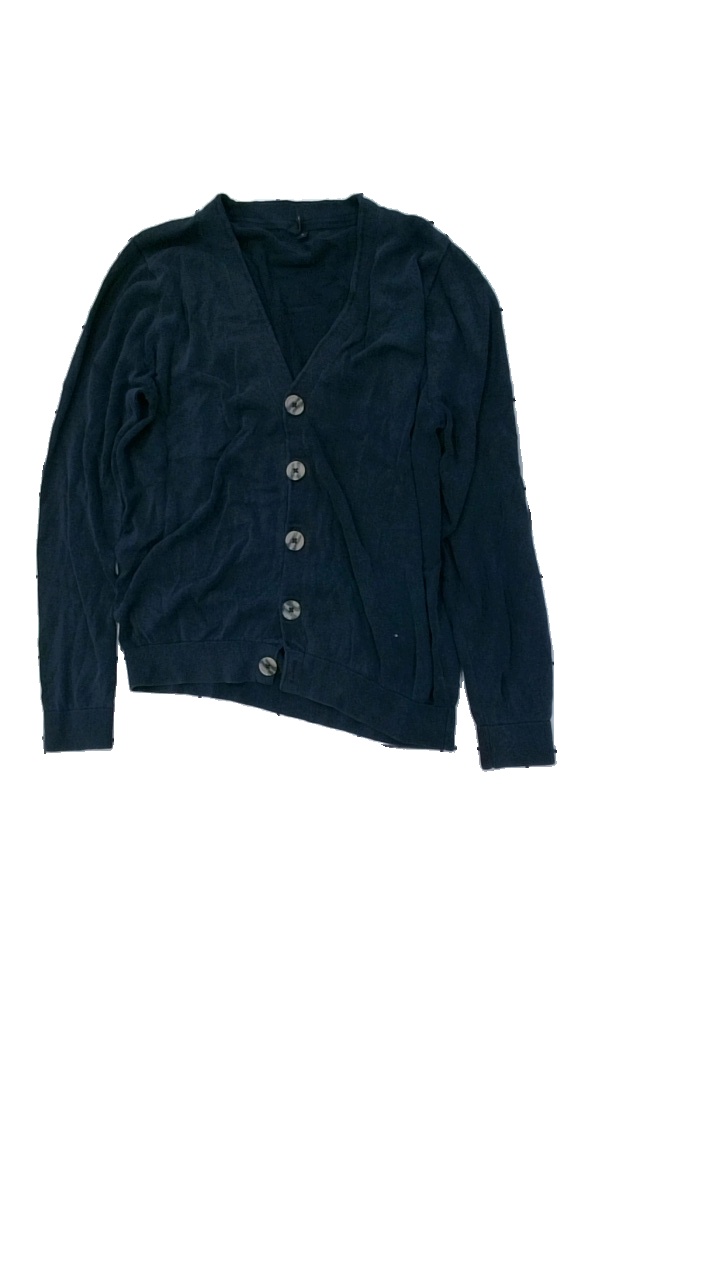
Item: Cardigan (Ladies)
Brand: Hamton Republic (kappahl)
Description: Blue cardigan
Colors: Blue
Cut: Regular
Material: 100% Cotton
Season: All
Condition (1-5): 1
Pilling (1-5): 5
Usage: Recycle
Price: <50